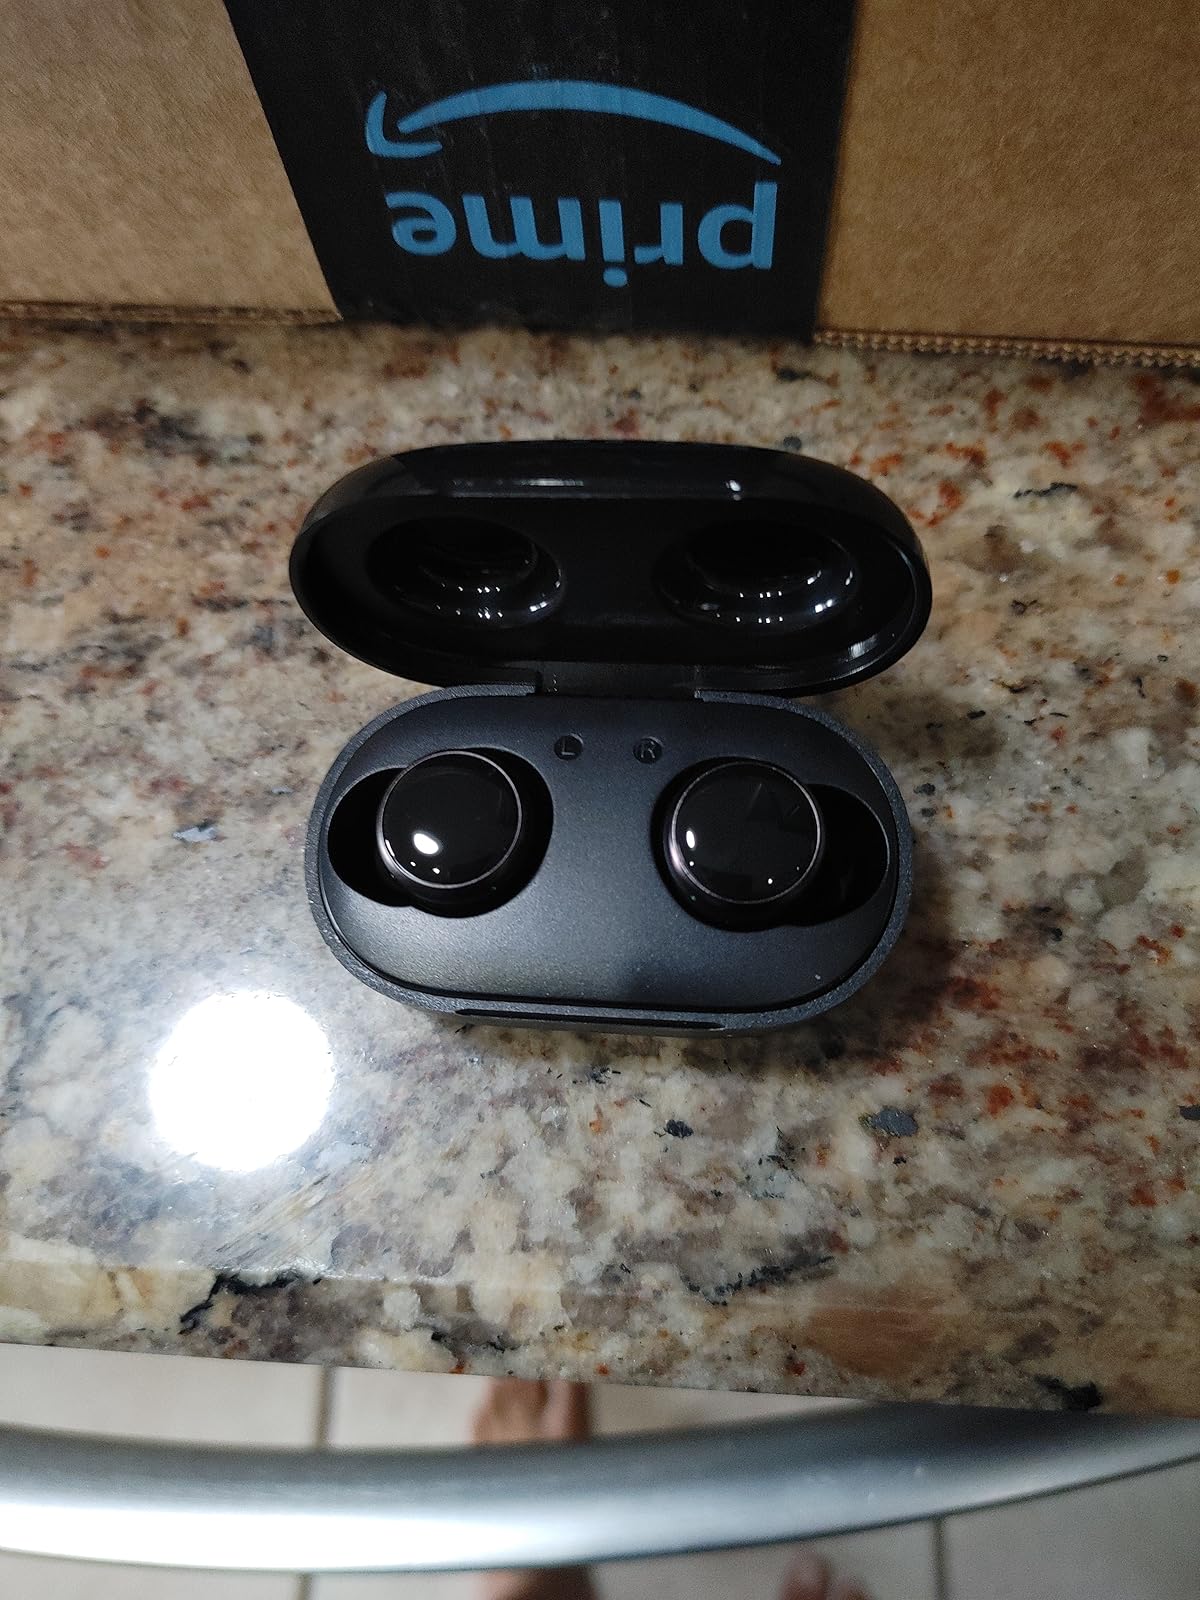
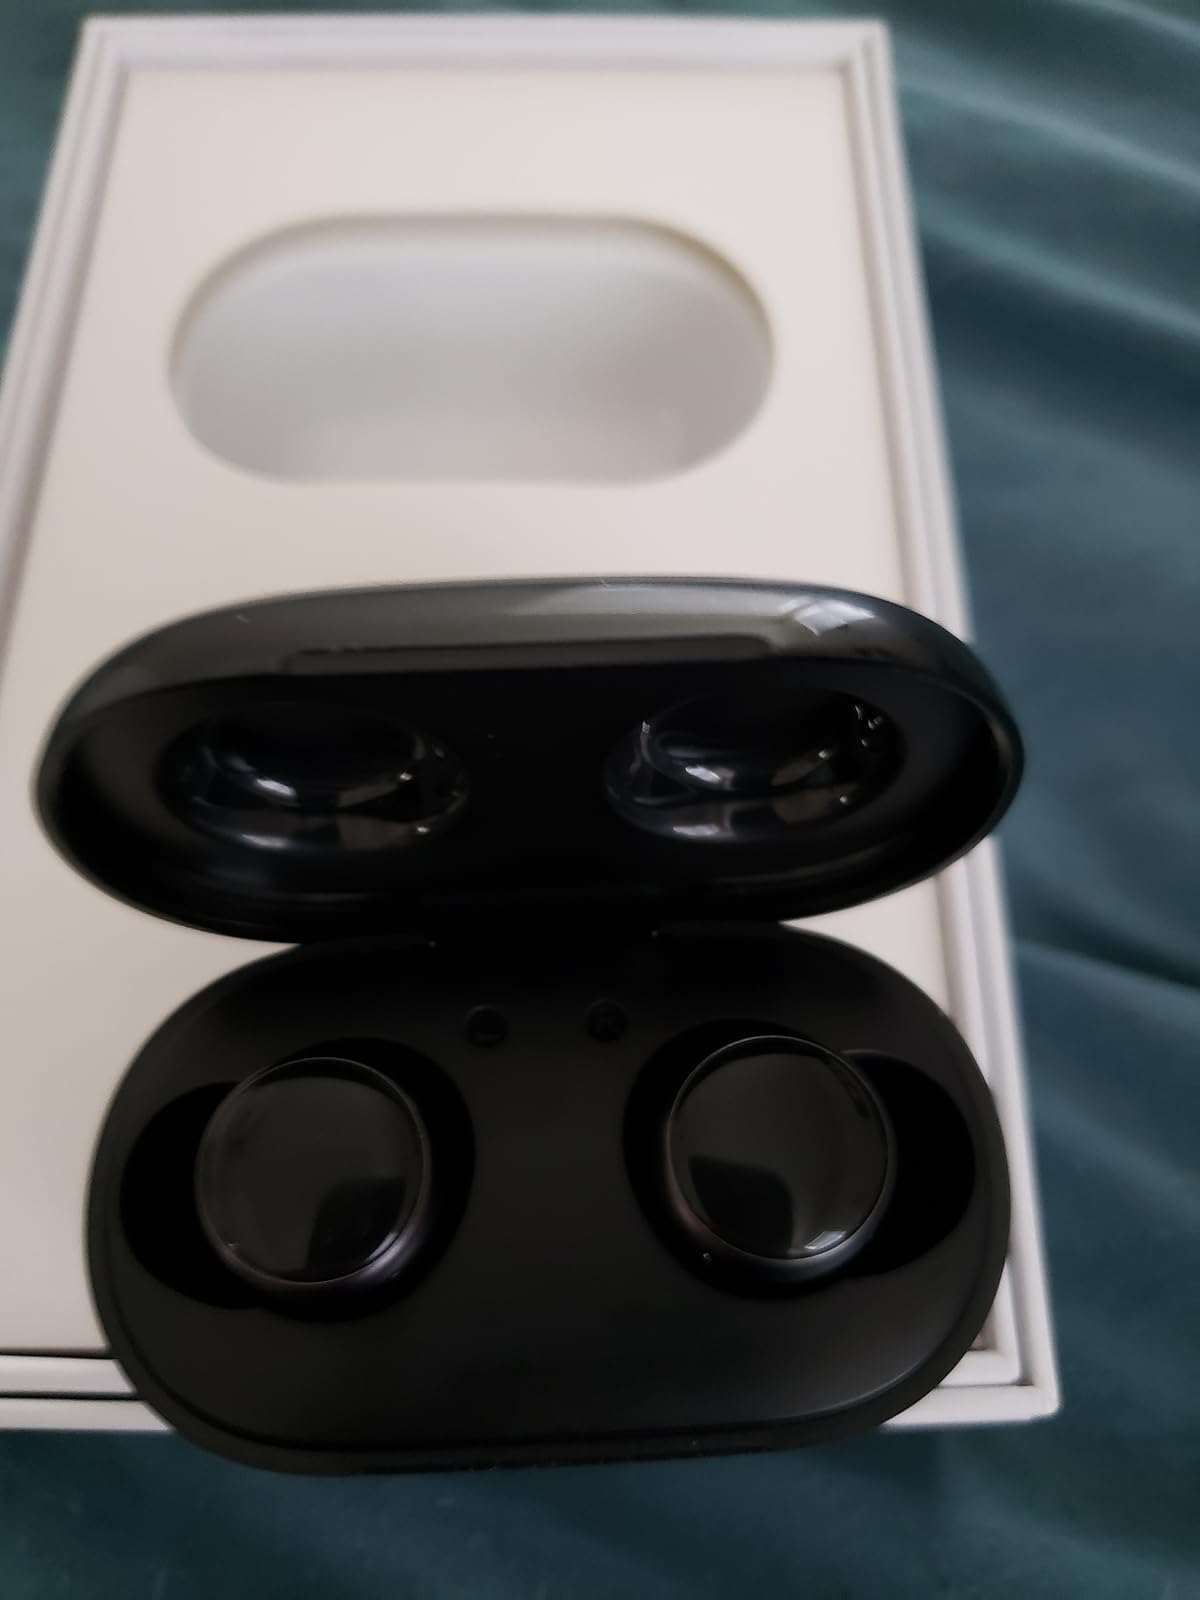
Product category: earbuds
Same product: yes